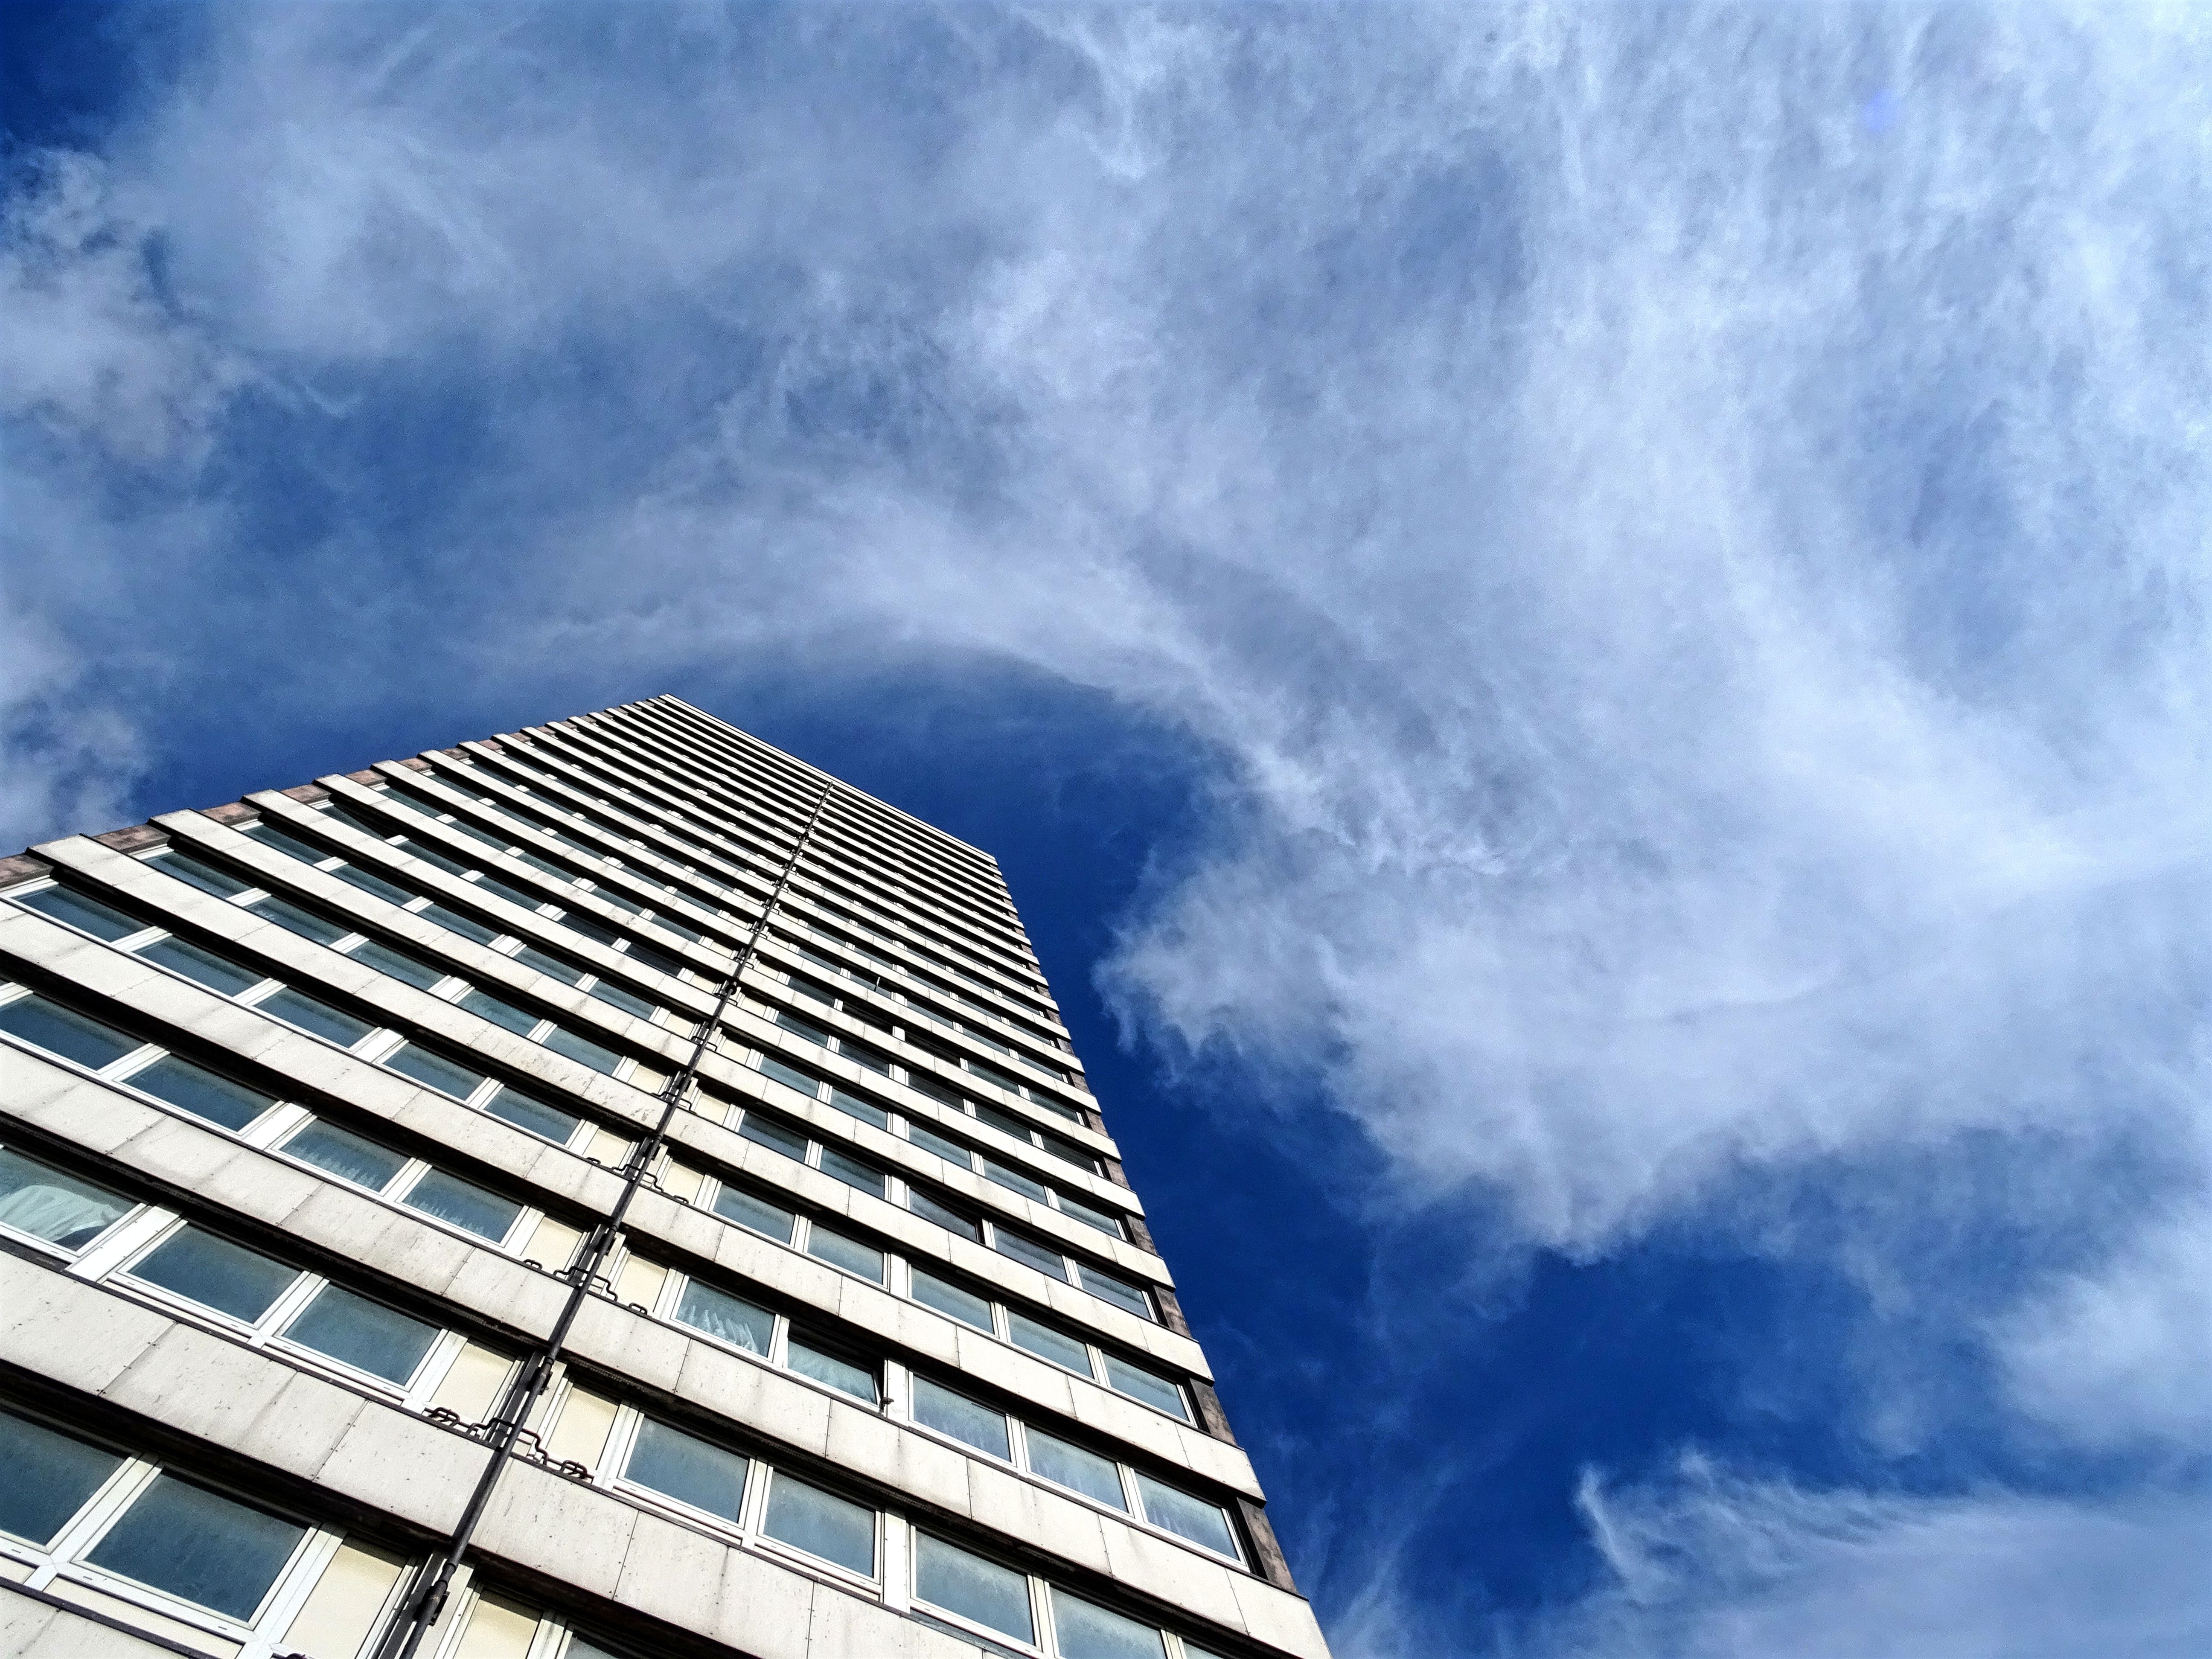
sky, blue, cloud, daytime, architecture, urban area, metropolitan area, building, tower block, condominium, city, commercial building, human settlement, skyscraper, reflection, real estate, line, corporate headquarters, facade, metropolis, mixed use, tree, meteorological phenomenon, apartment, house, sunlight, residential area, headquarters, window, tower, symmetry, cumulus